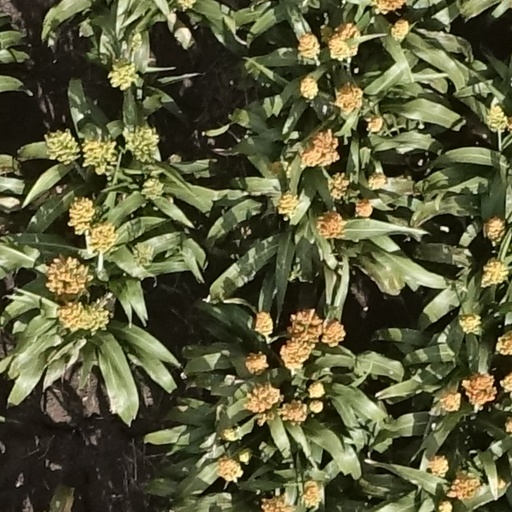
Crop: sorghum